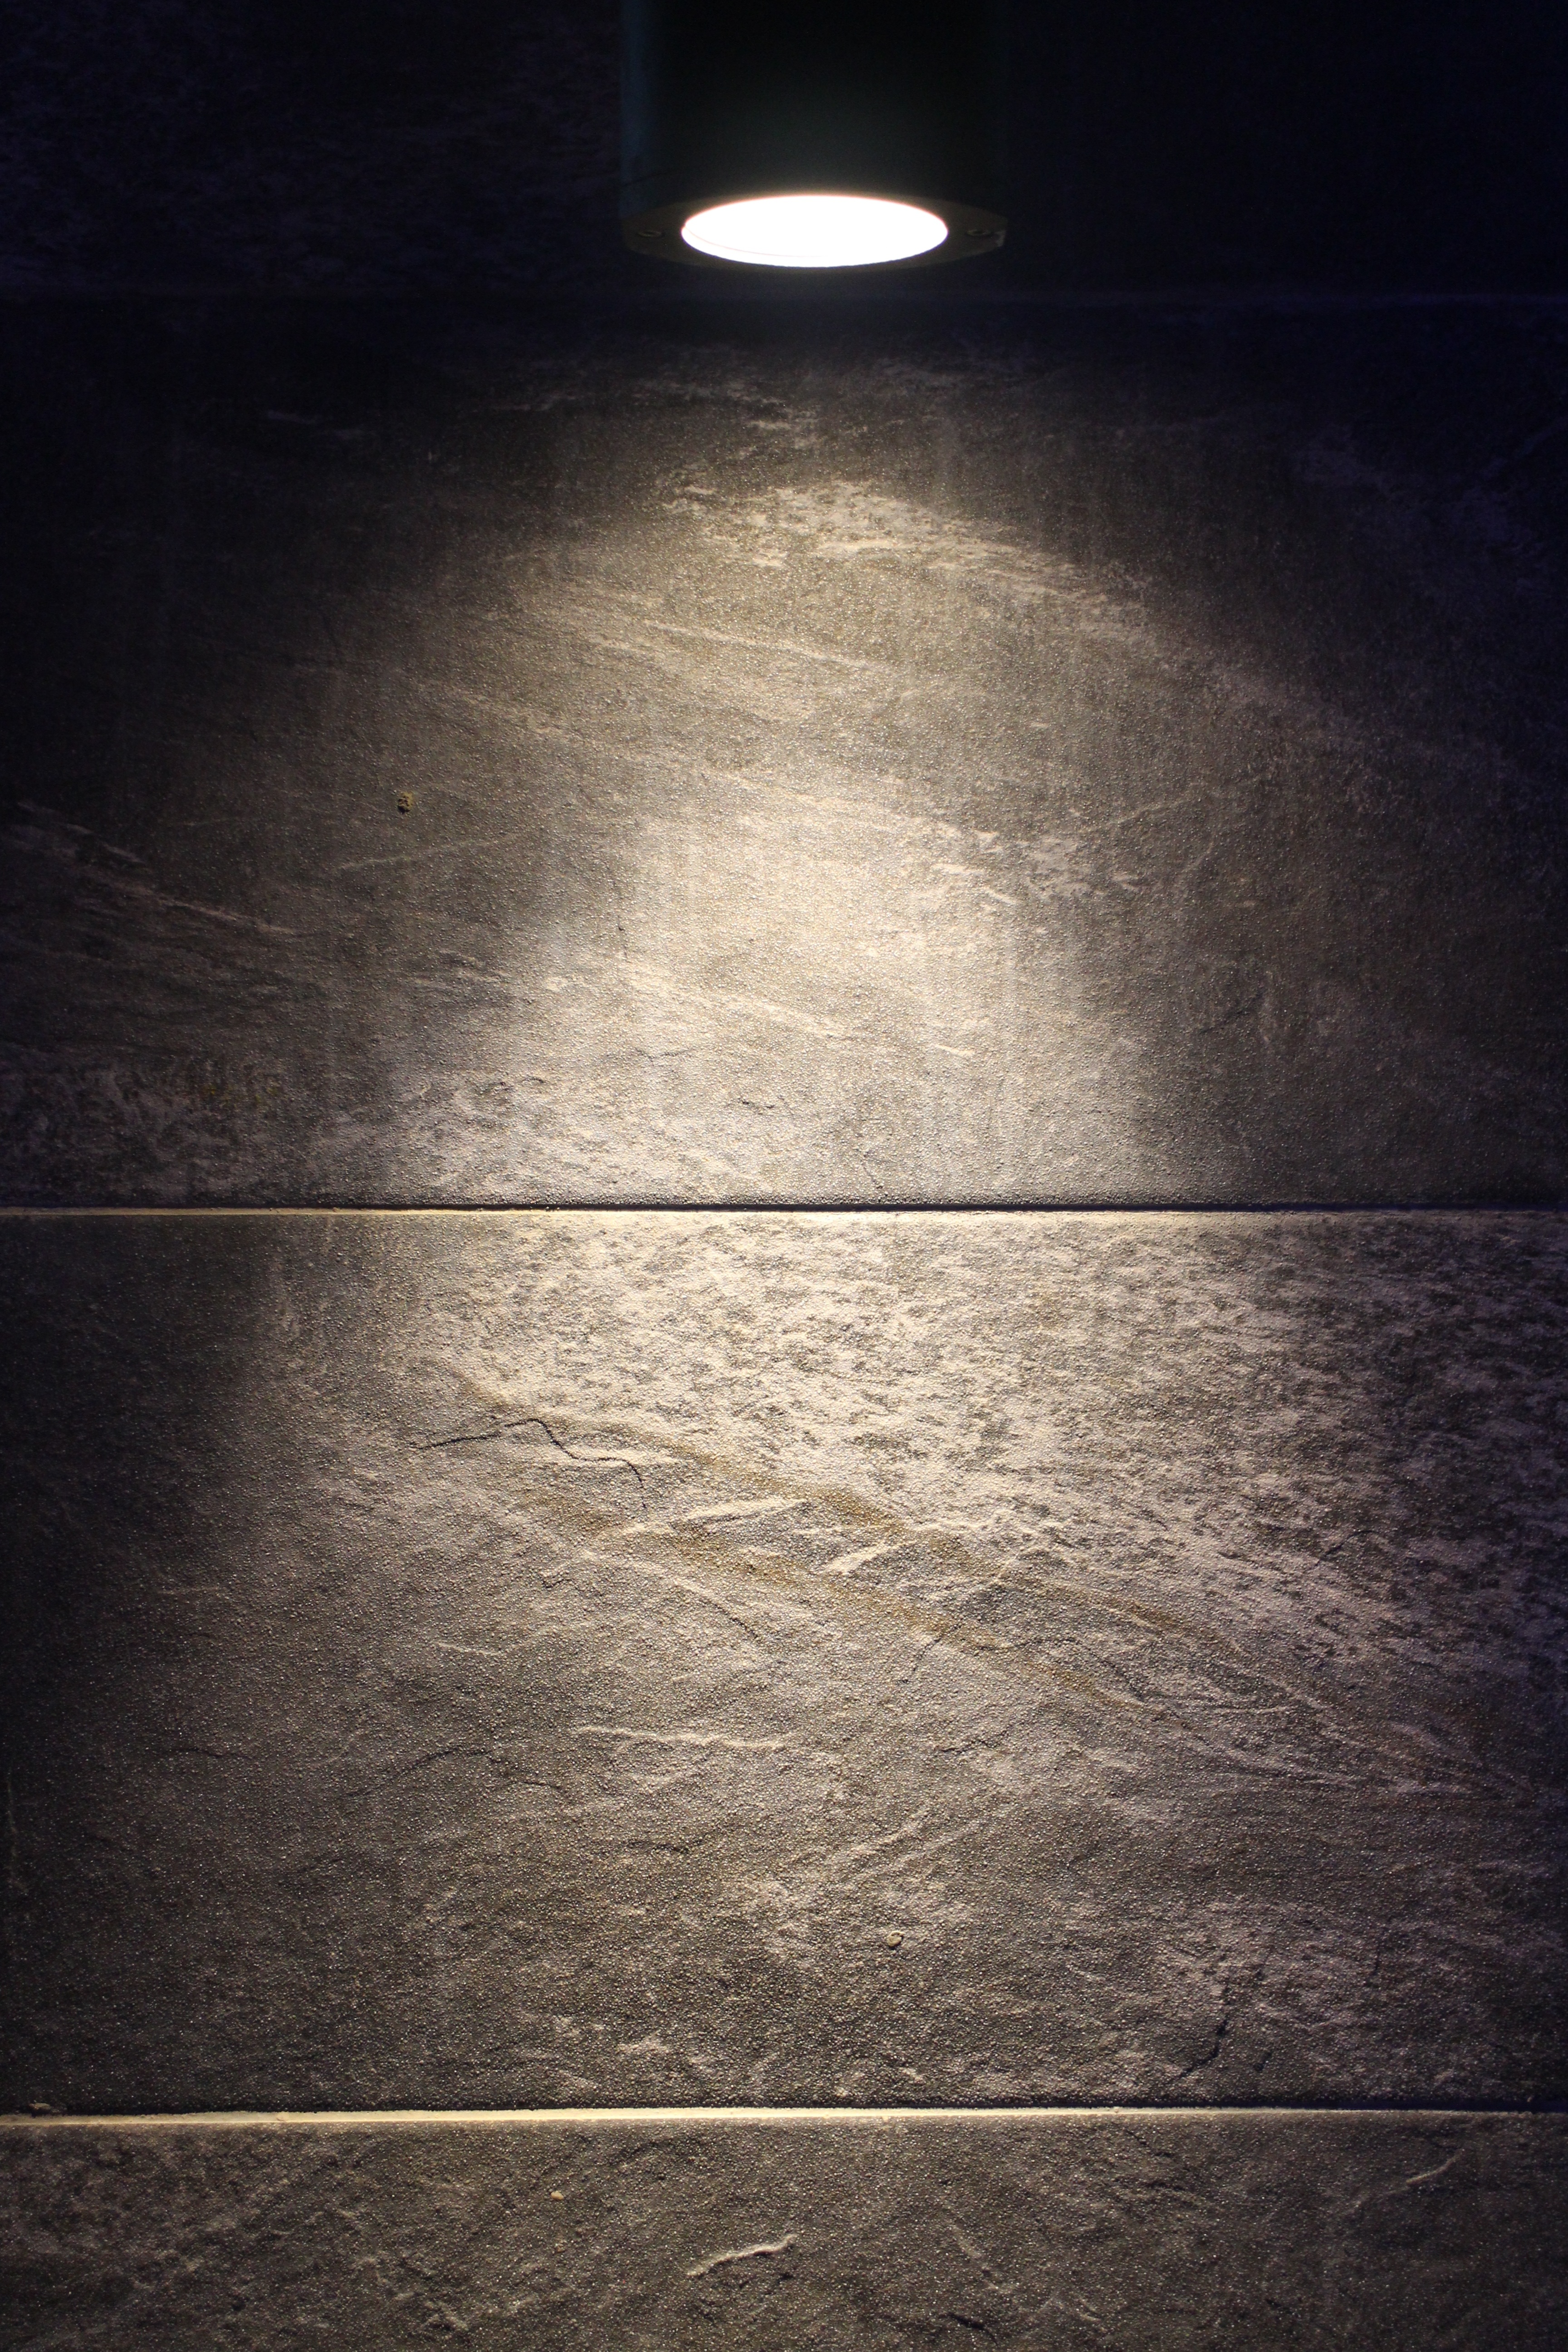
light, white, night, sunlight, texture, floor, beam, line, reflection, shine, shadow, darkness, blue, black, monochrome, lighting, spotlight, circle, illuminated, lamppost, symmetry, lowlight, shape, illumination, spot, nobody, flooring